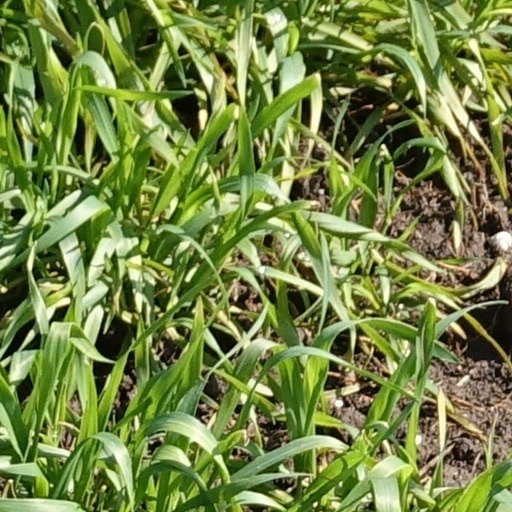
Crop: wheat